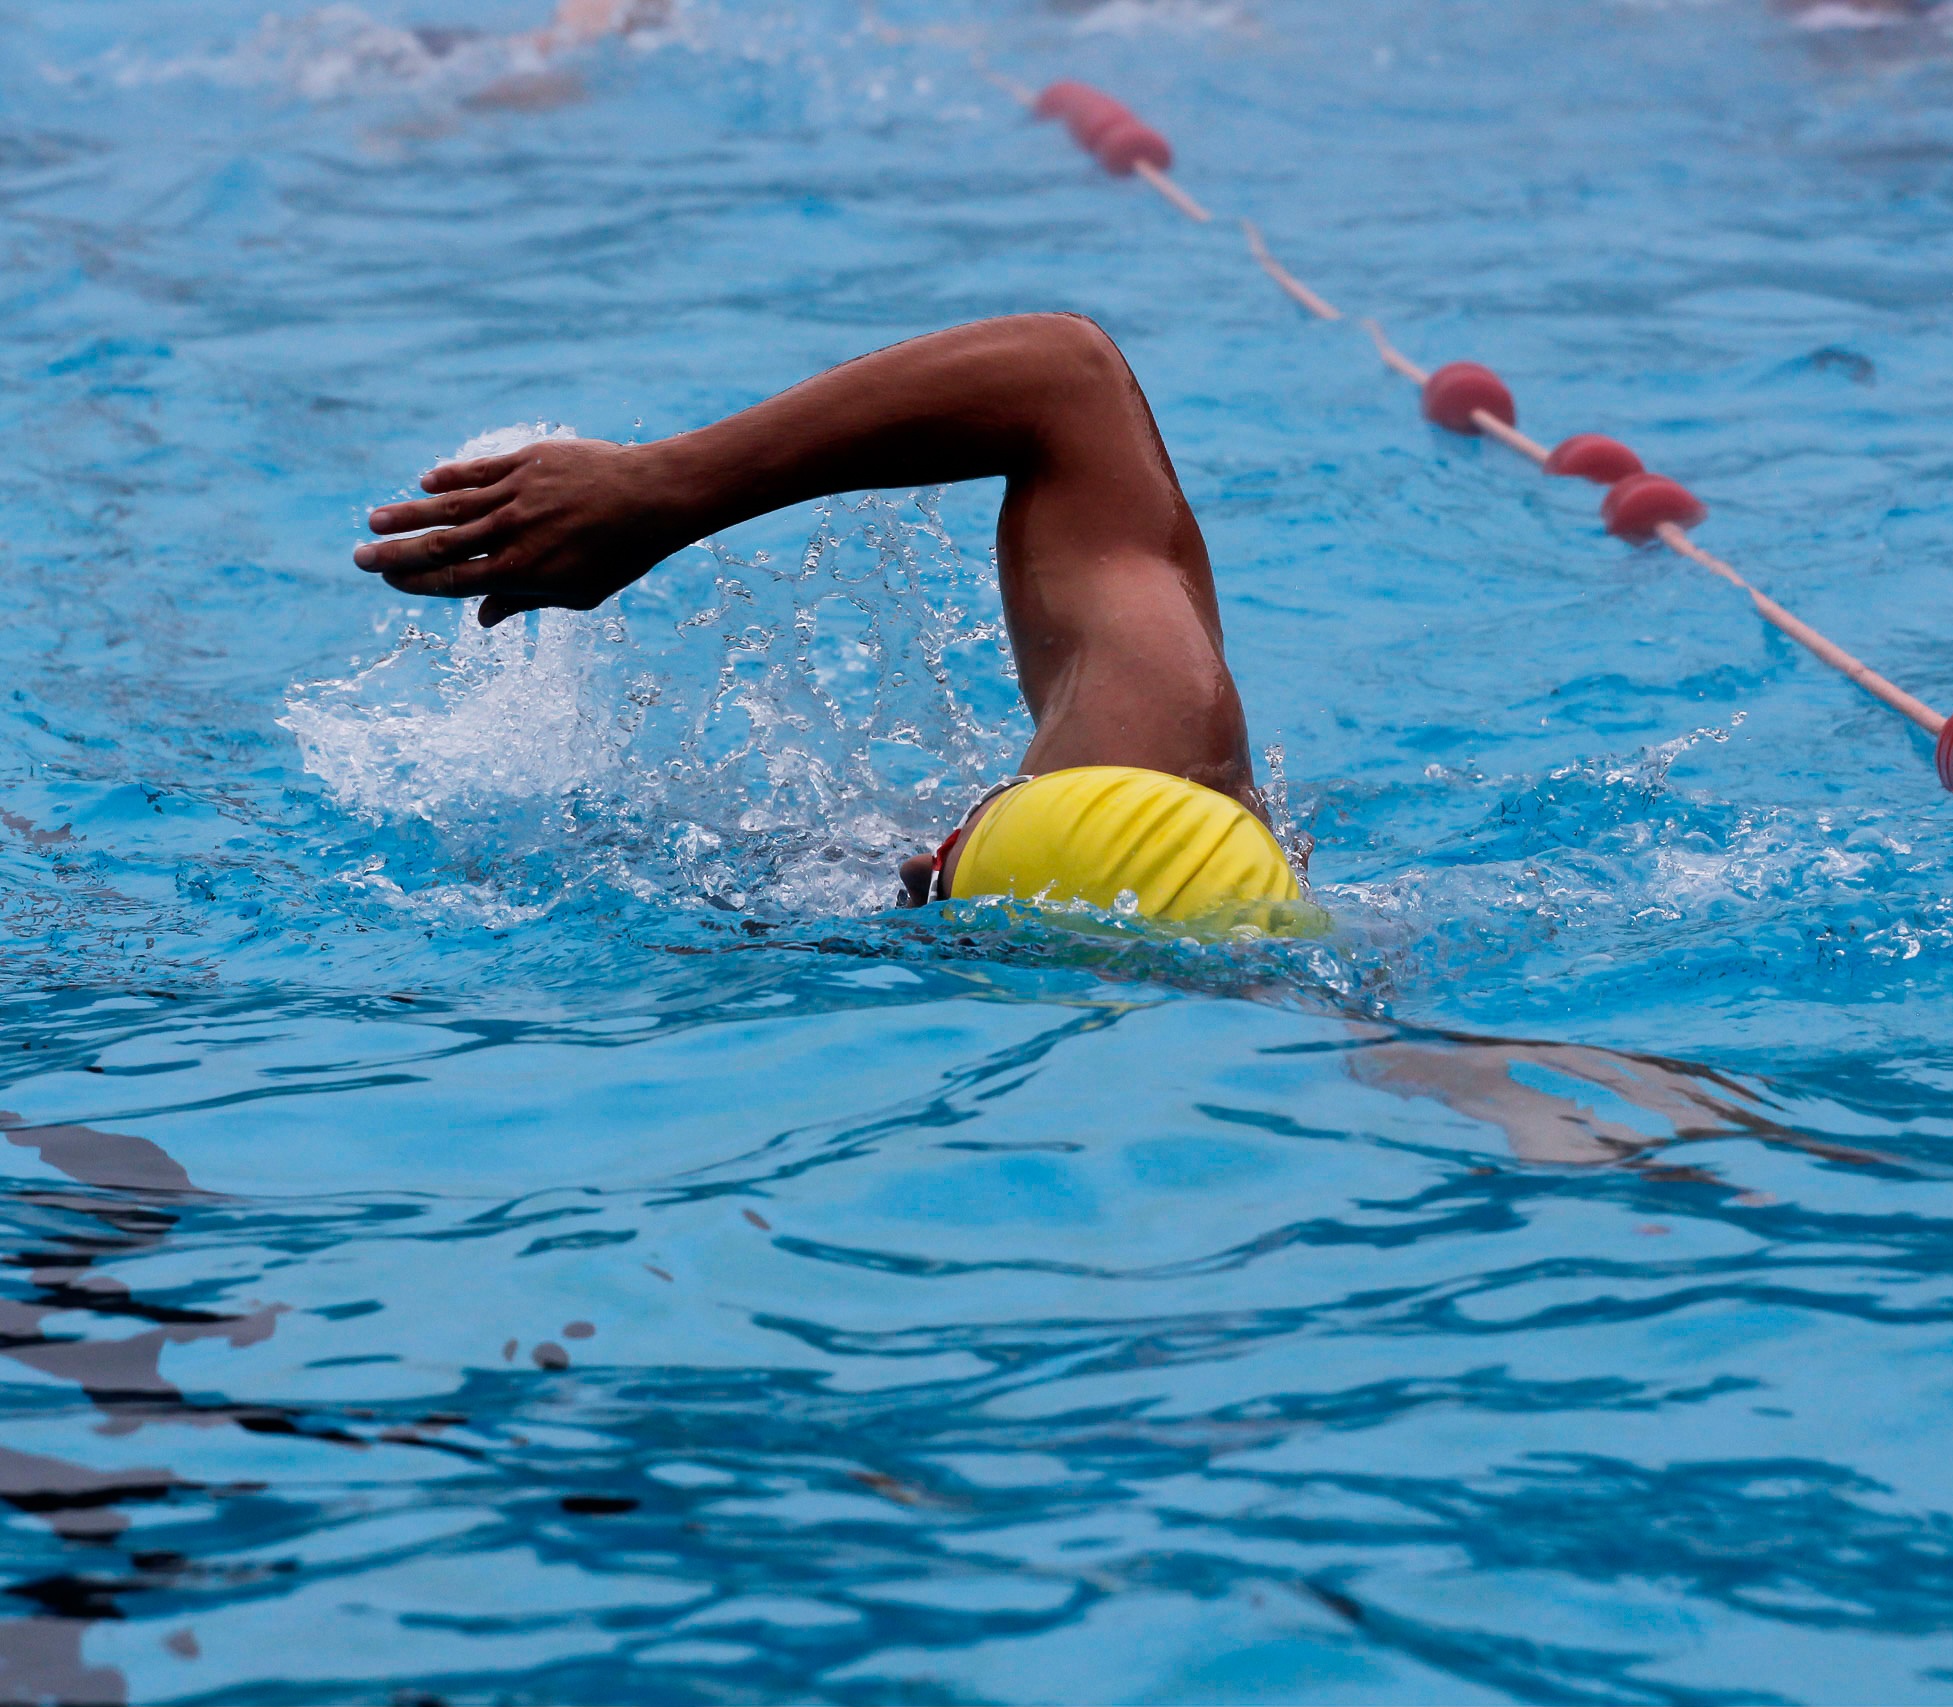
outdoor, sport, recreation, pool, leisure, healthy, swimming, swimmer, sports, water sport, outdoor recreation, individual sports, freestyle swimming